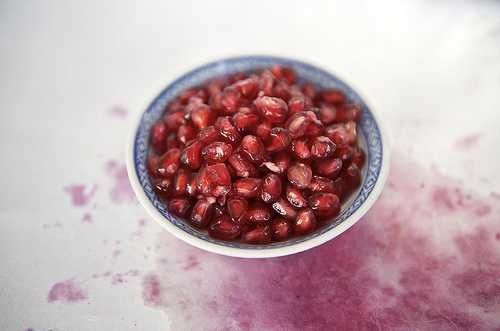
Label: Pomegranate